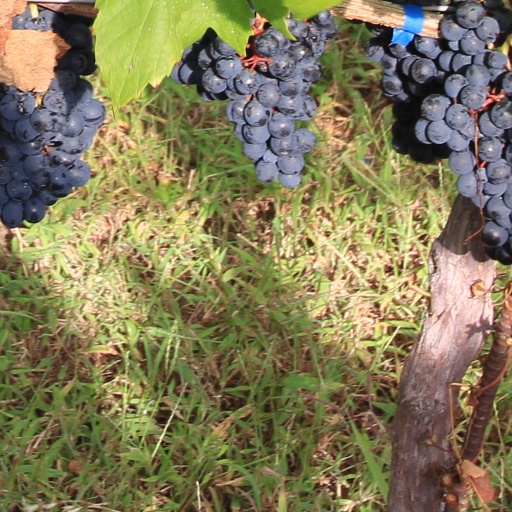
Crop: grape